Keithley Instruments

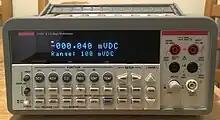
Keithley Instruments bench-top digital multimeter

Keithley Instruments is a measurement and instrument company headquartered in Solon, Ohio, that develops, manufactures, markets, and sells data acquisition products, as well as complete systems for high-volume production and assembly testing.